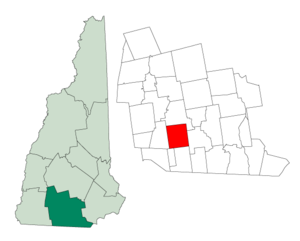
Wilton est une municipalité américaine située dans le comté de Hillsborough au New Hampshire. Selon le recensement de 2010, sa population est de 3 677 habitants, dont 1 163 à Wilton CDP.